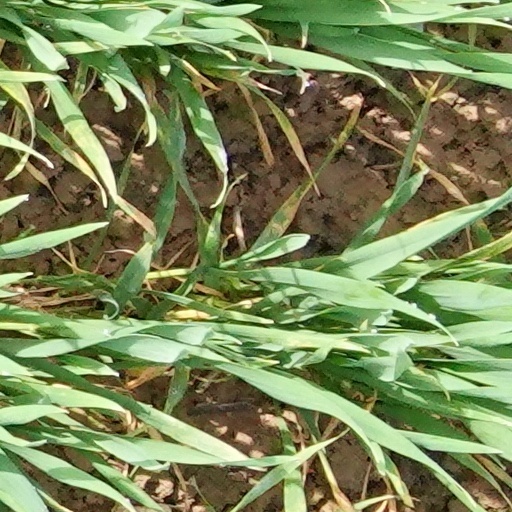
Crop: wheat